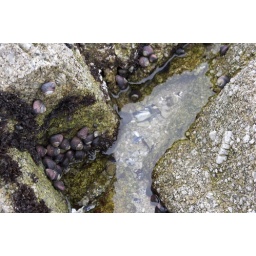
A tide pool among the rocks on the beach in Pacific Grove